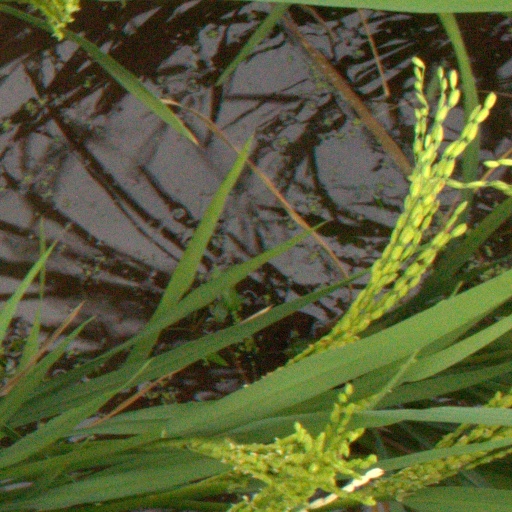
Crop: rice